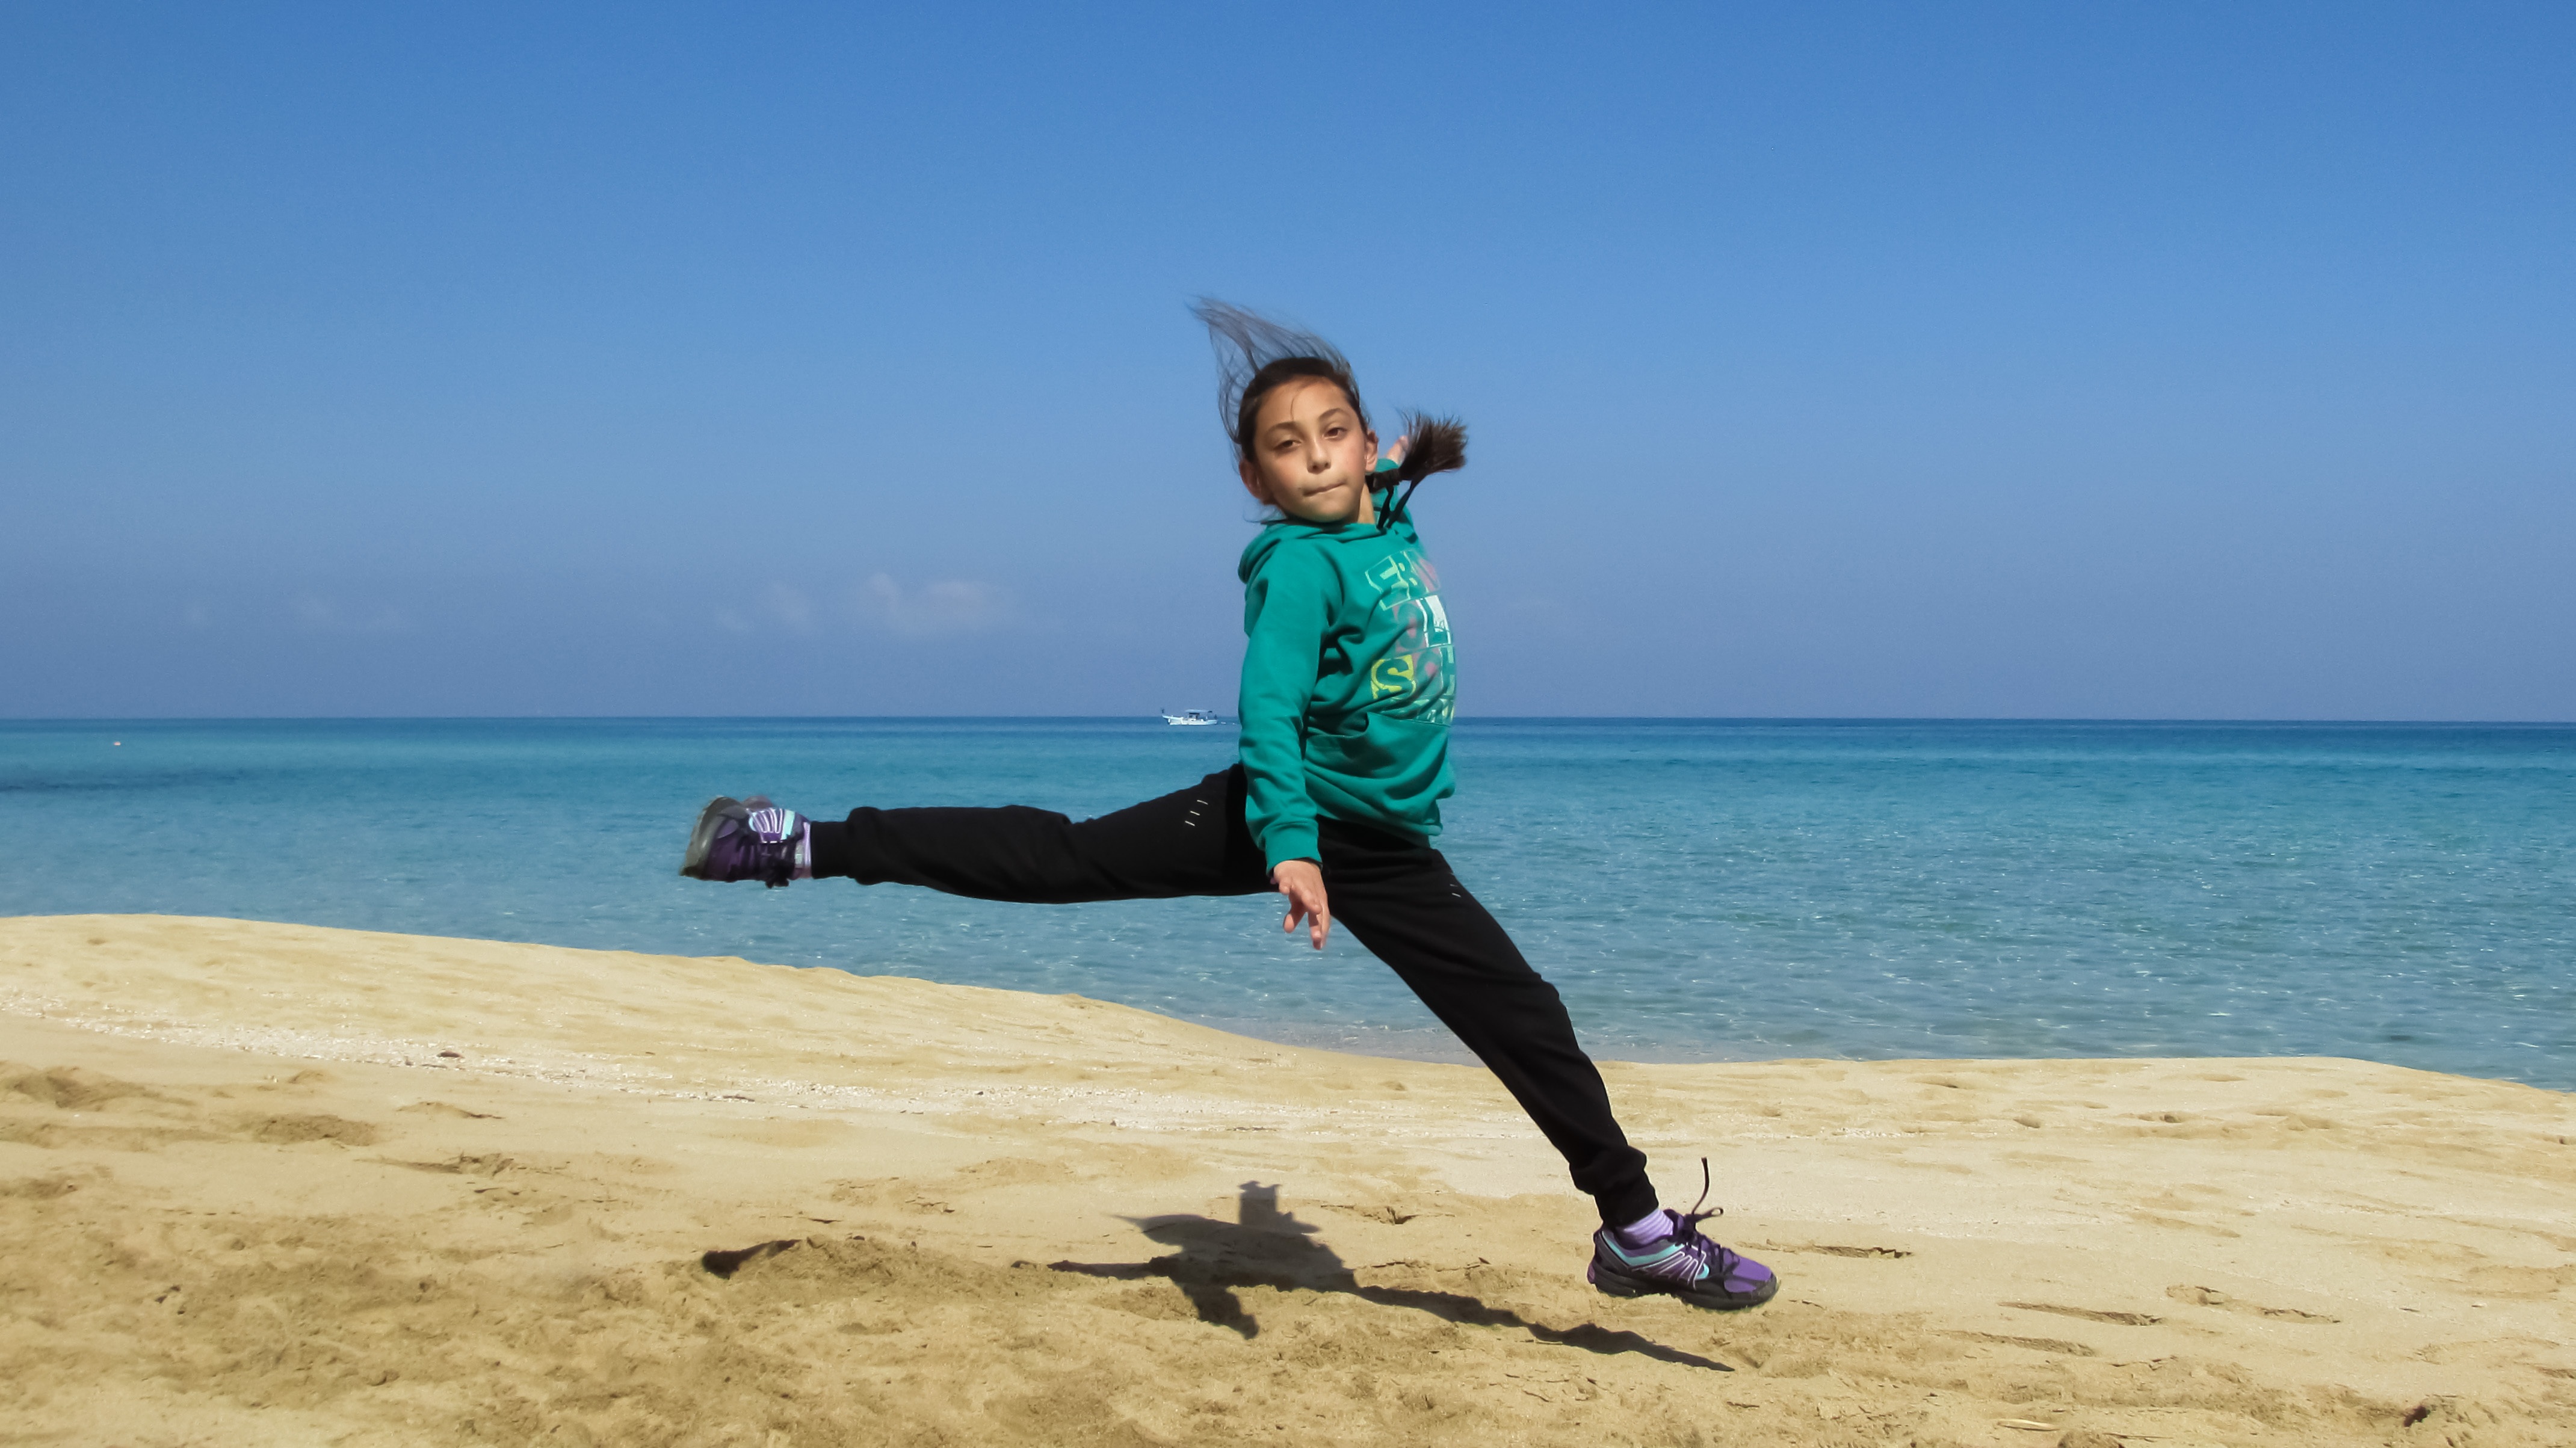
beach, sea, girl, vacation, jumping, child, blue, playing, happy, happiness, sports, happy girl, human action, physical fitness